2025 Stanley Cup Final

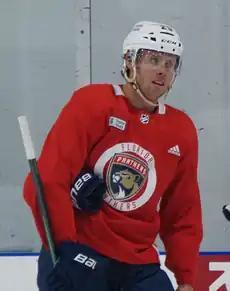
Carter Verhaeghe recorded the game-winning goal and an assist in game three.

In the first period of game one, Leon Draisaitl began the scoring for the Oilers as Jake Walman's shot was stopped by Florida goaltender Sergei Bobrovsky and Kasperi Kapanen's shot attempts were deflected to Draisaitl who made it 1–0. The Panthers tied the game when Carter Verhaeghe's shot was deflected in front of the net by Sam Bennett. The Oilers tried to challenge the goal on goaltender interference, but they were unsuccessful. In the ensuing power play for the Panthers, Brad Marchand scored to give Florida a 2–1 lead. In the second period, Bennett extended the lead for the Panthers, accepting a pass from Nate Schmidt and snapping the shot past Stuart Skinner. Viktor Arvidsson then scored for Edmonton, firing a slap shot past Bobrovsky to cut Florida's lead to one goal. The Oilers tied the game in the third period as Mattias Ekholm, who had been injured for most of the playoffs returning late in the previous series against Dallas, scored after receiving a pass from Connor McDavid. With the score tied going into overtime, Panthers forward Tomas Nosek was penalized for shooting the puck over the glass. On the ensuing power play, Corey Perry passed to McDavid setting up Draisaitl's goal for Edmonton's 4–3 victory.